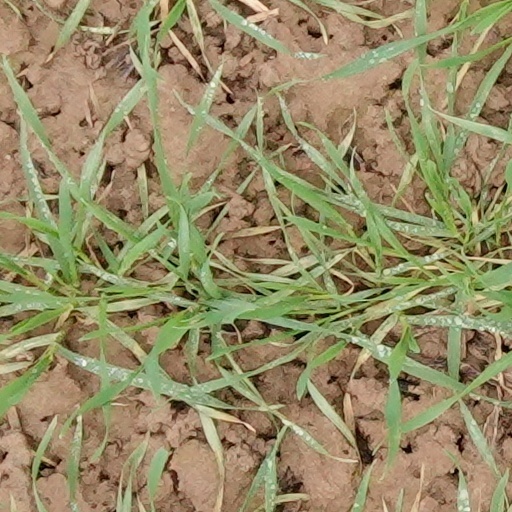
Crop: wheat